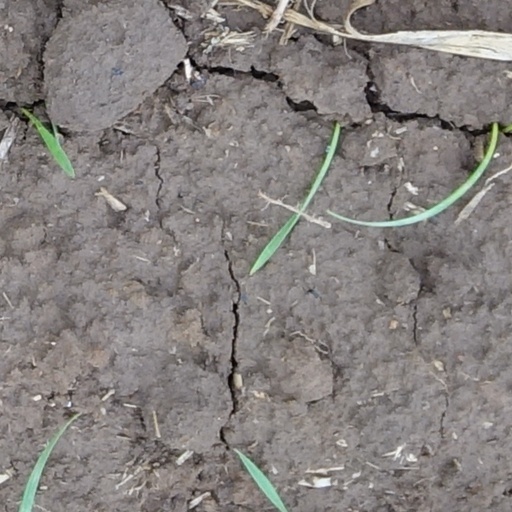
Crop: wheat